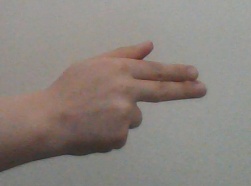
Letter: ghain